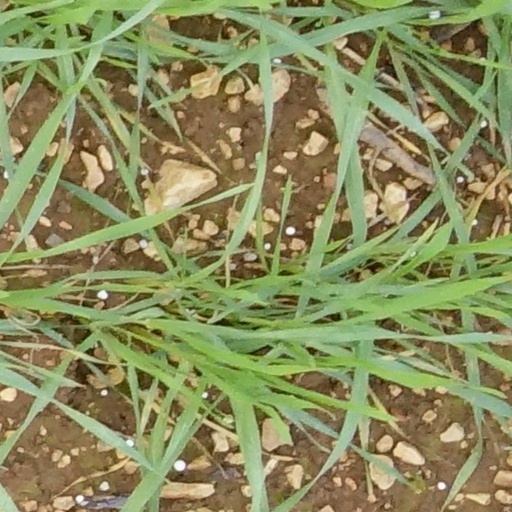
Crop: wheat